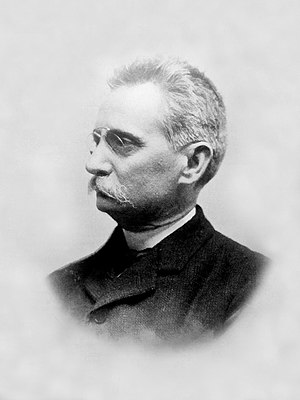
Lluís Domènech i Montaner
Lluís Domènech i Montaner var en catalansk arkitekt, der havde stor indflydelse på den såkaldte catalanske modernisme; den catalanske art nouveau-bevægelse. Han var desuden en prominent politiker.